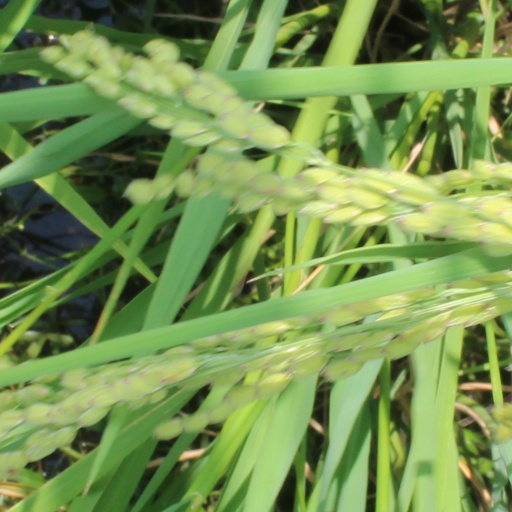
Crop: rice